Itamar Franco

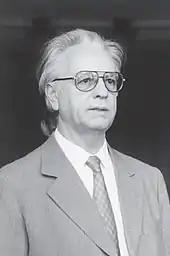
Franco in 1993

Franco took power as Brazil was in the midst of a severe economic crisis, with inflation reaching 1,110% in 1992 and rocketing to almost 2,400% in 1993. Franco developed a reputation as a mercurial leader, but he selected as his Finance Minister Fernando Henrique Cardoso, who launched the "Plano Real" that stabilized the economy and ended inflation.